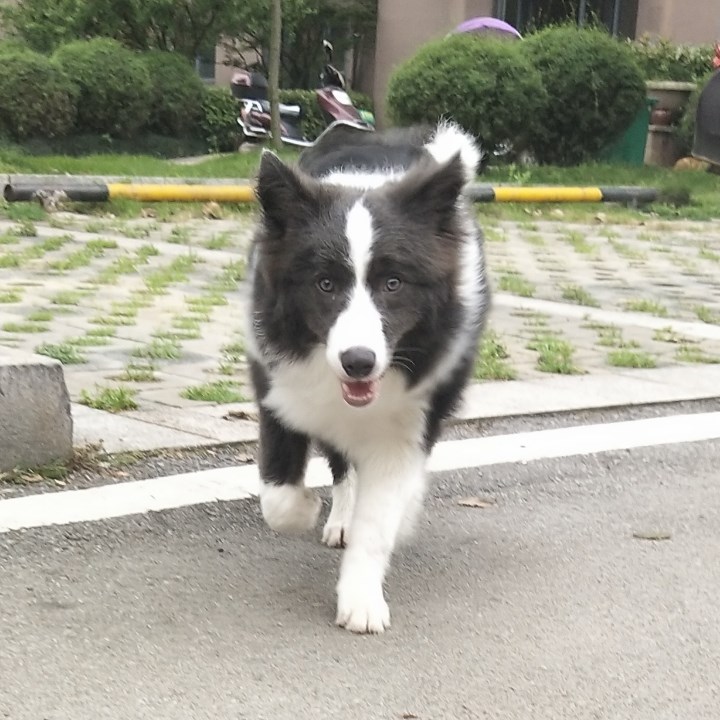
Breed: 2594-n000109-Border_collie